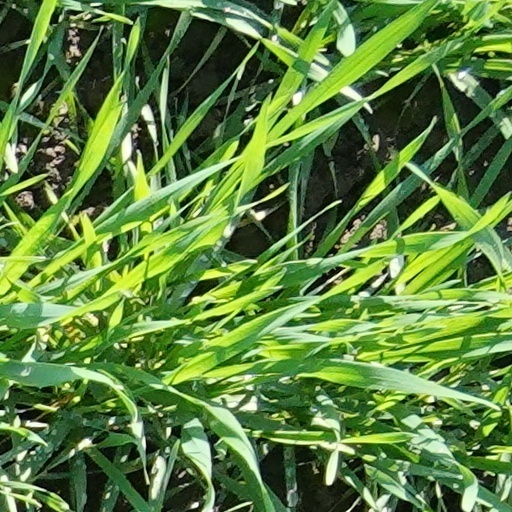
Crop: wheat